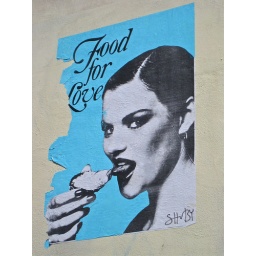
Provocative street art seen on a wall in London.